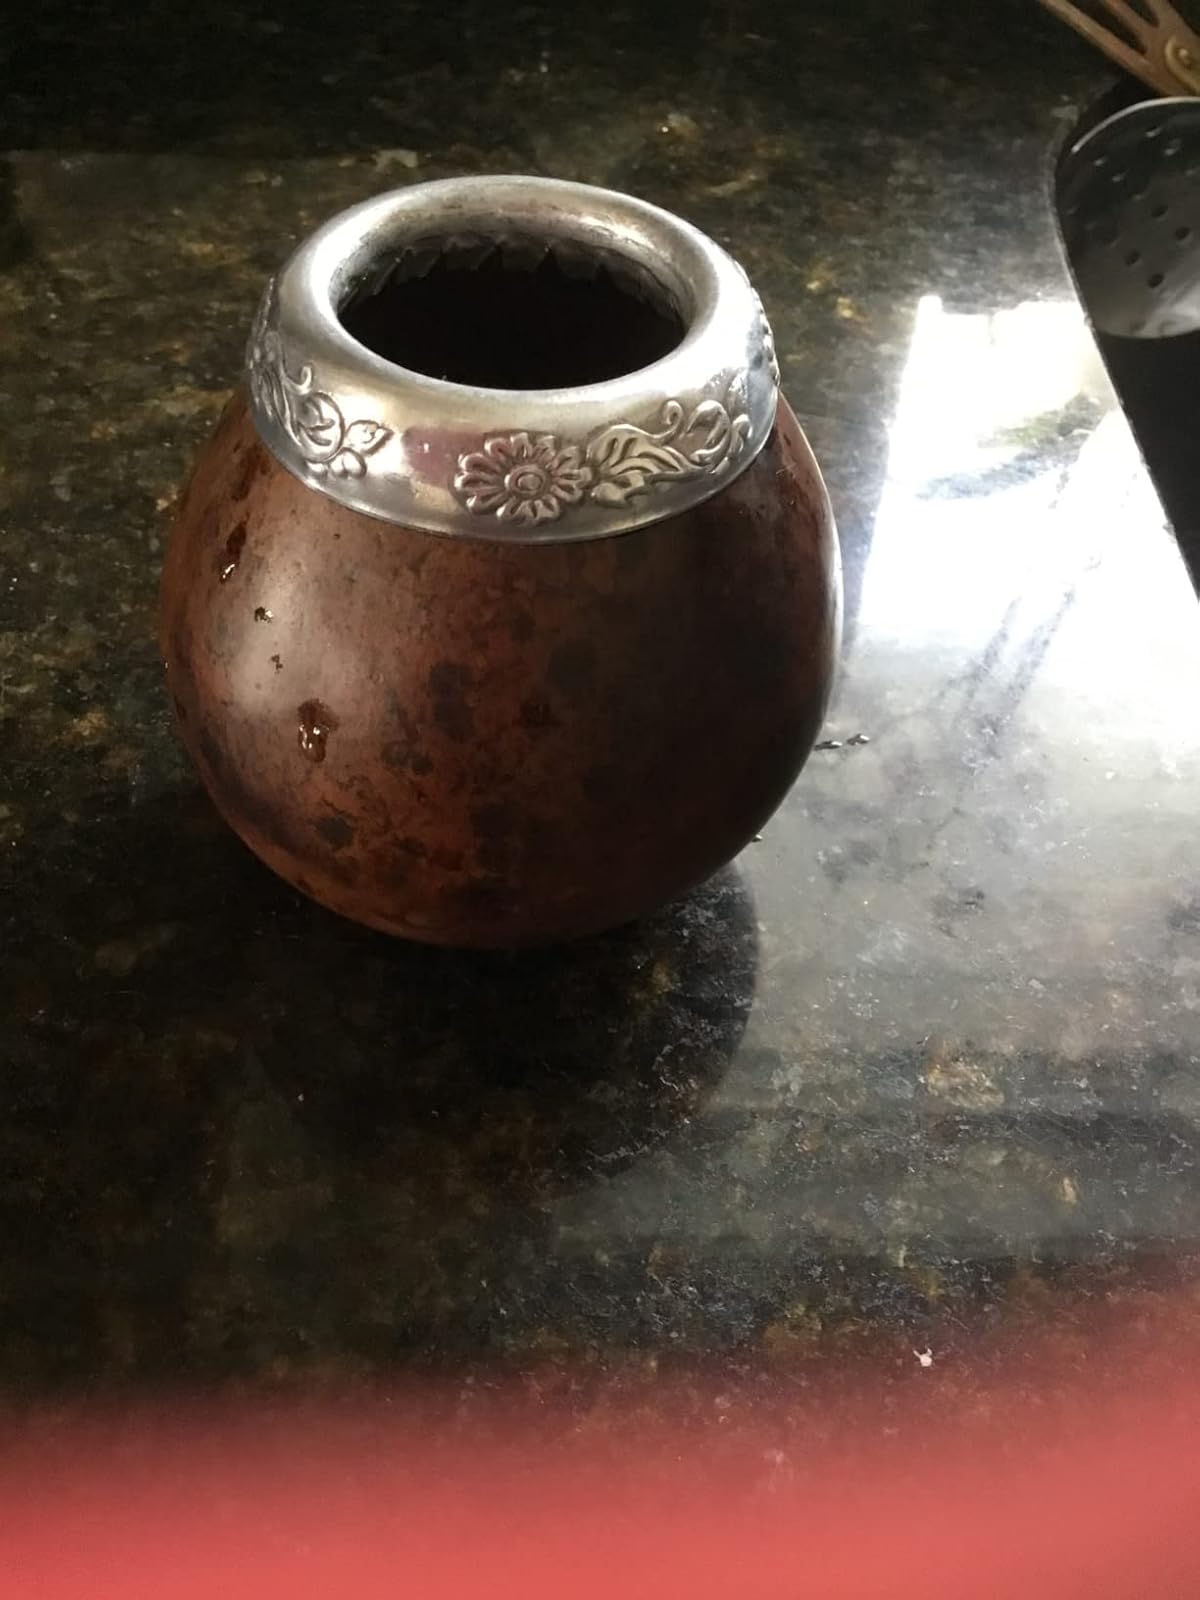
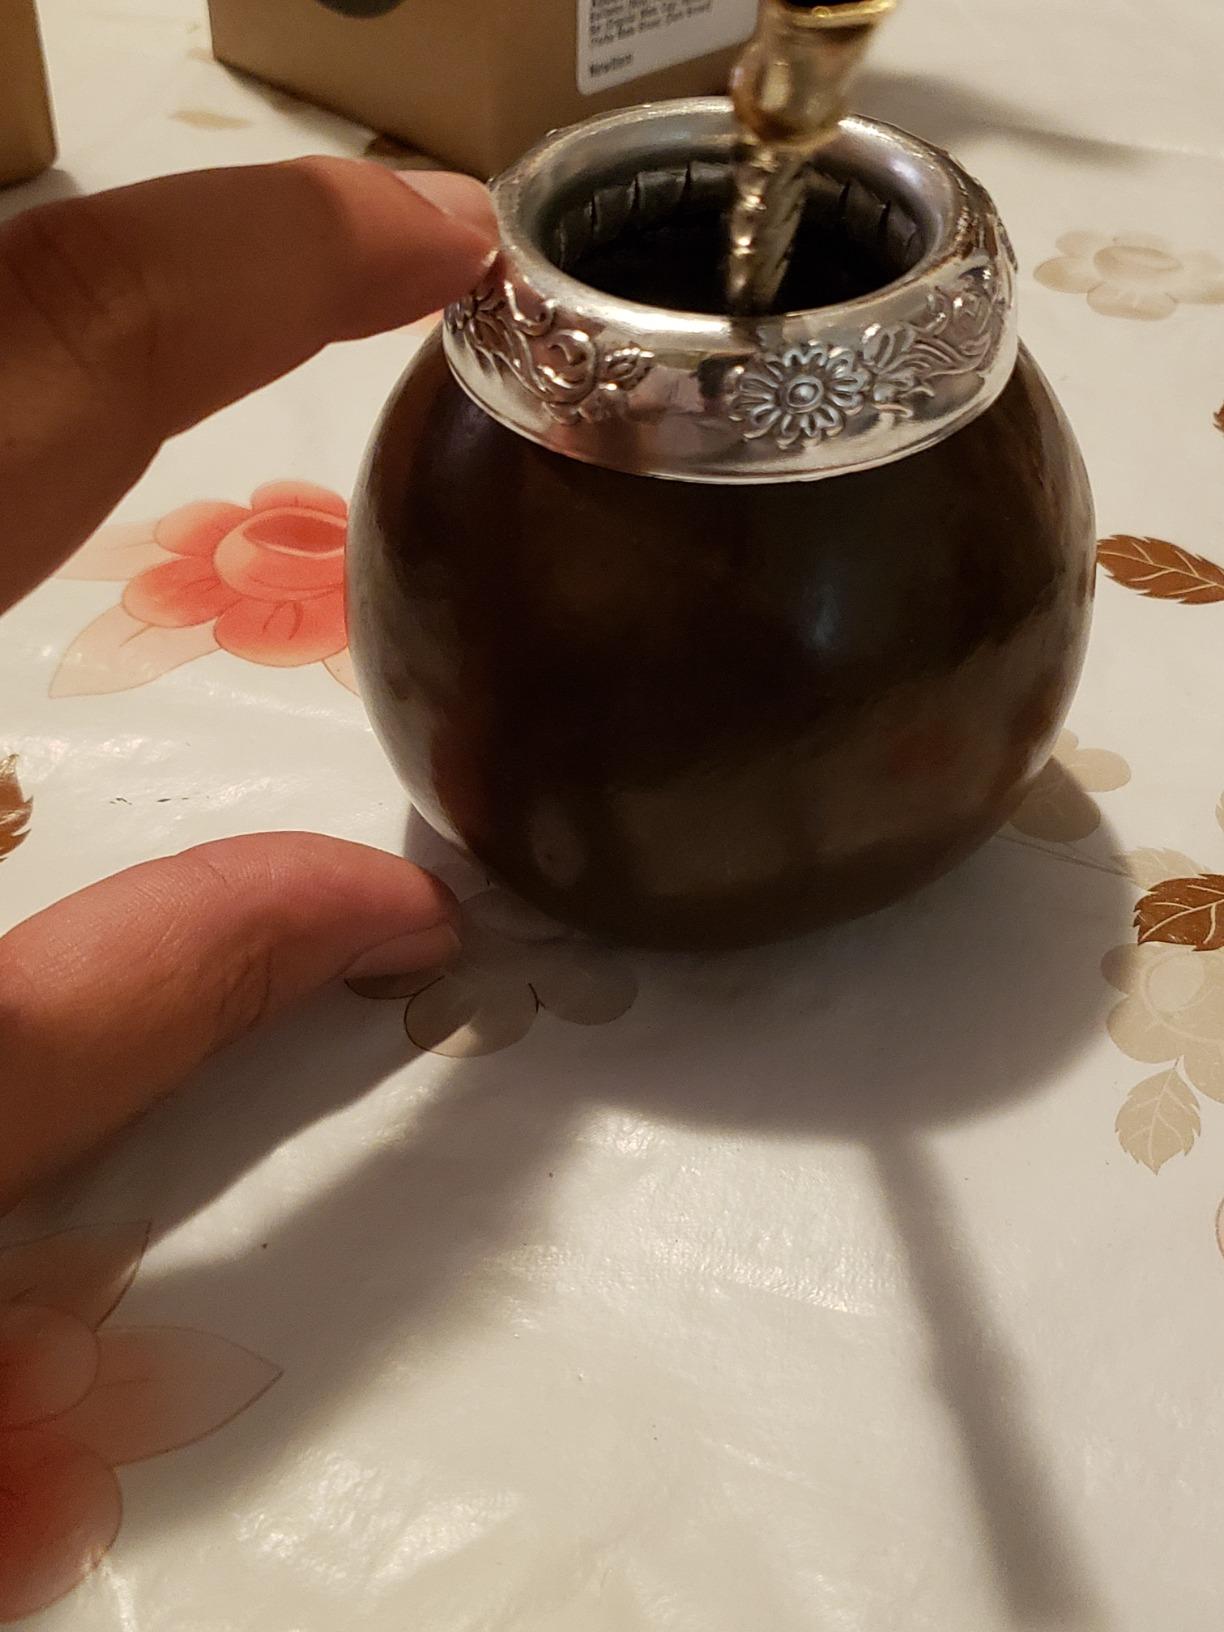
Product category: items_tea
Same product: yes